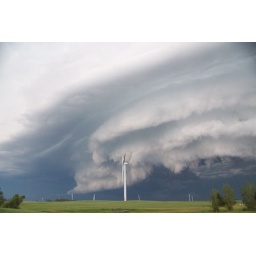
The shelf cloud was in constant motion.